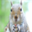
Label: squirrel